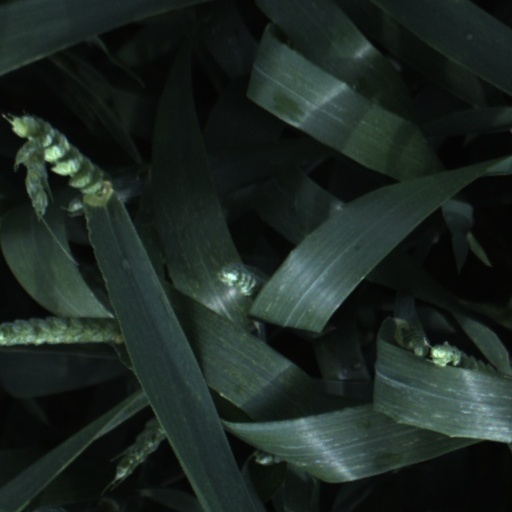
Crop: wheat